Anita Bush Stock Company

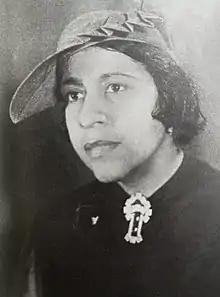
Anita Bush, 1937

In 1914 or 1915, Anita Bush, a former dancer, approached Marie Downs and Eugene Elmore of the Lincoln Theatre, telling them she wanted to contract her stock company to perform at the theatre, although the company had not yet been formed. After entering an agreement with Downs and Bishop, Bush gathered African American actors, including Charles Sidney Gilpin, Carlotta Freeman, and Andrew S. Bishop, to form the Anita Bush Stock Company. Bush staged the company's first play in just two weeks.